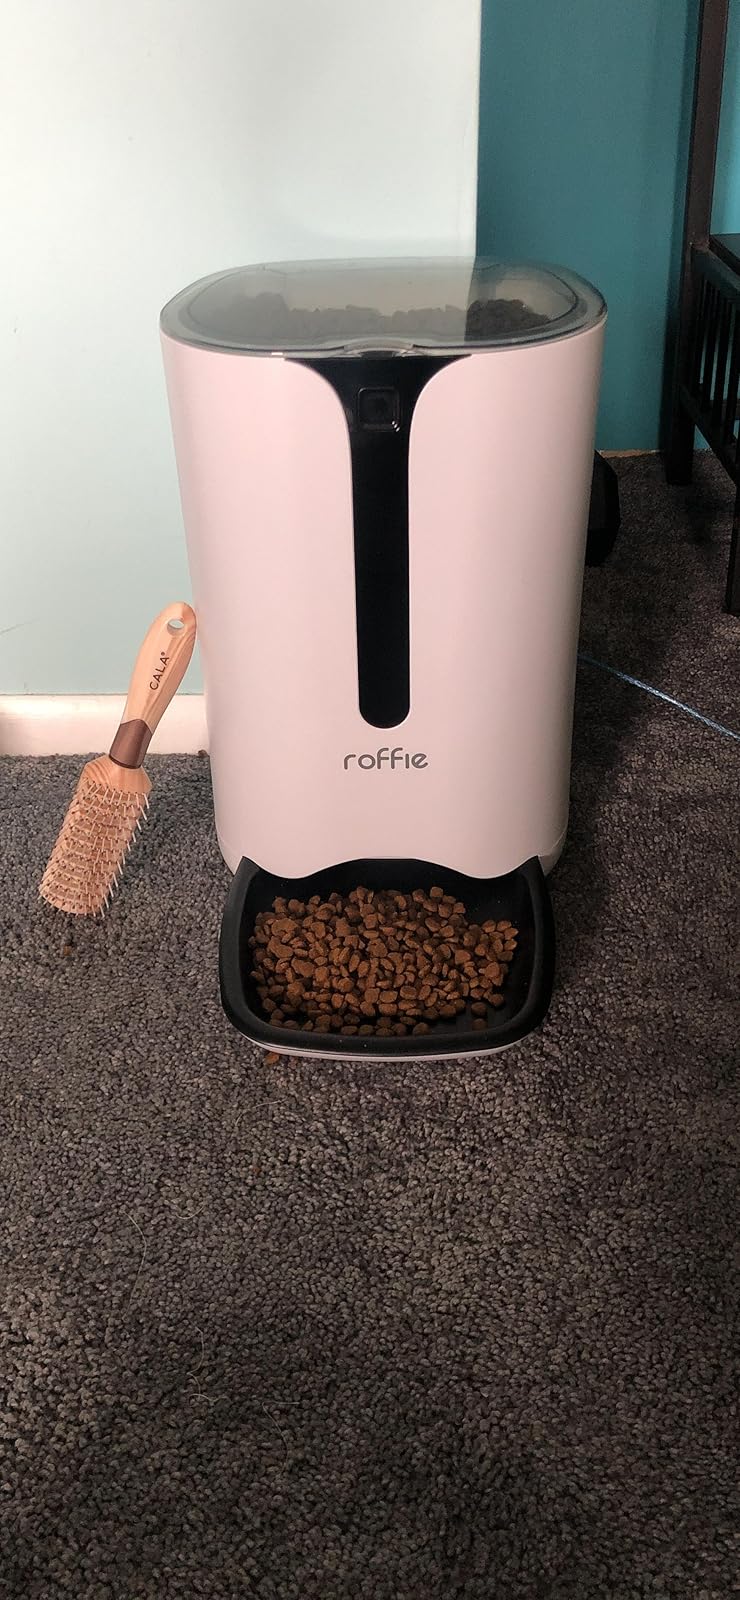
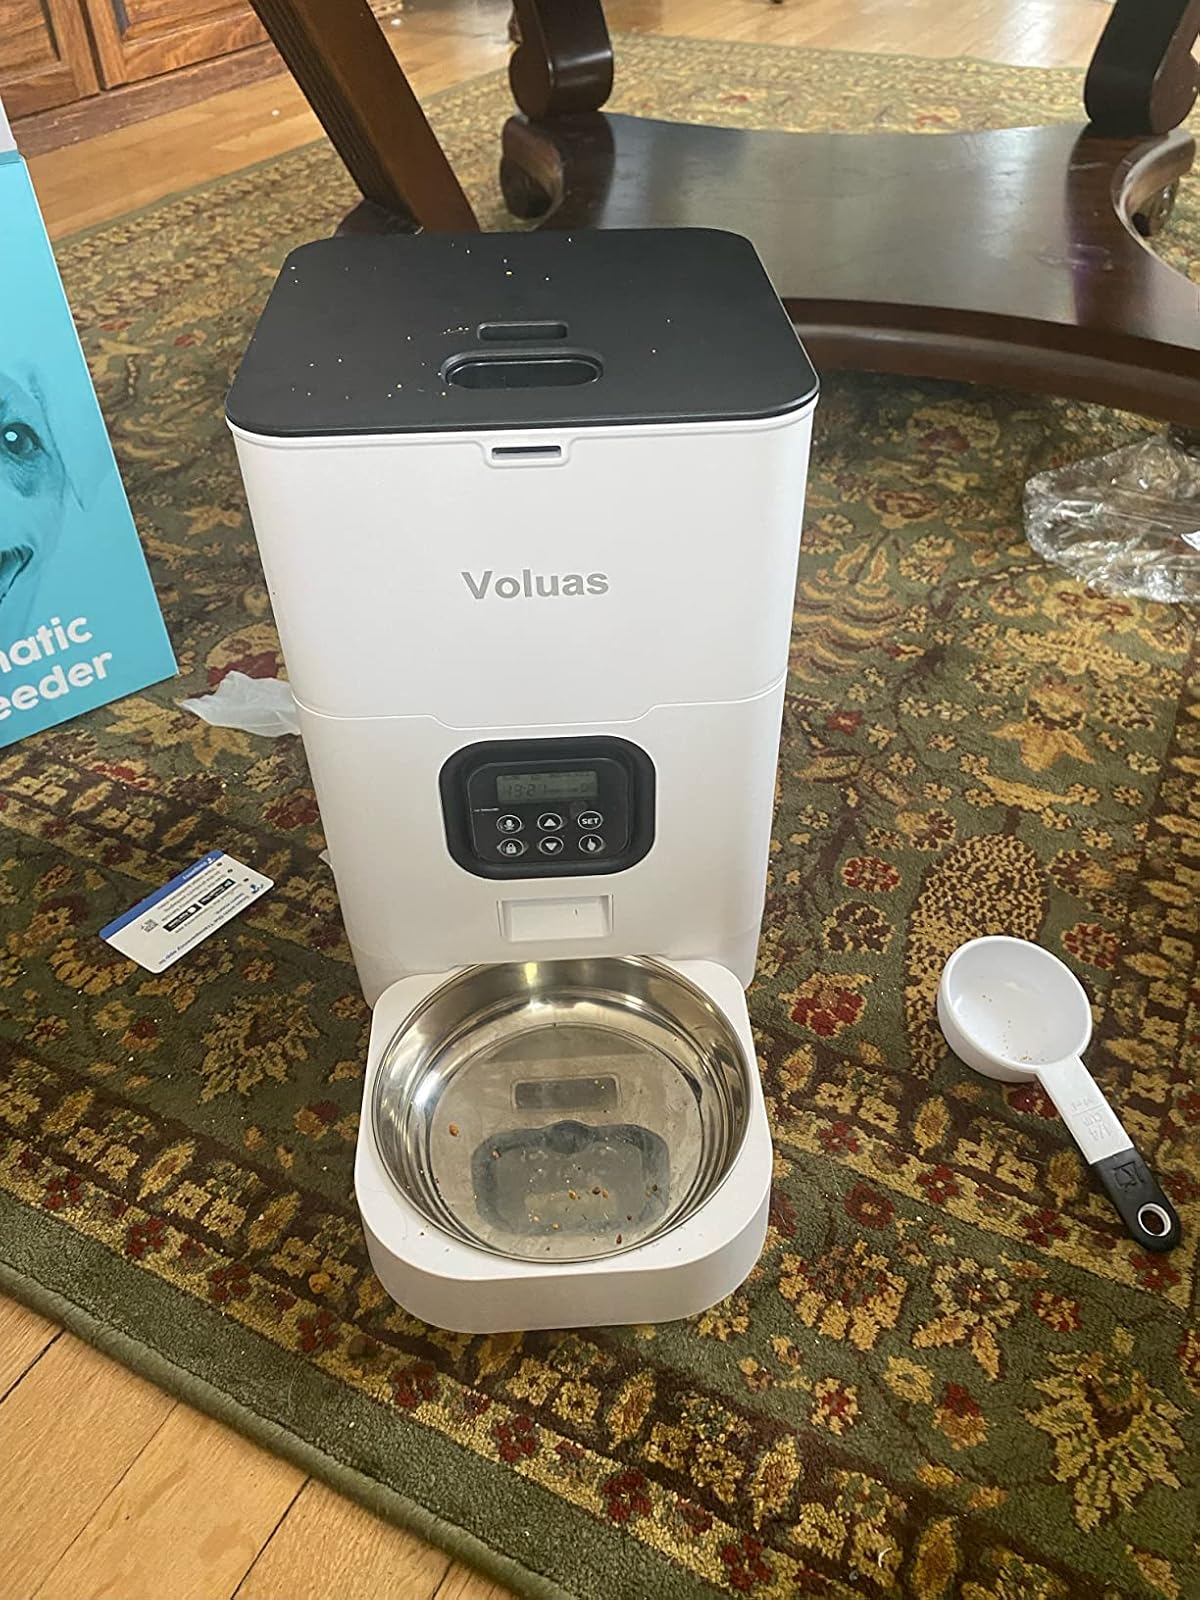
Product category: items_feeder
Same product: no